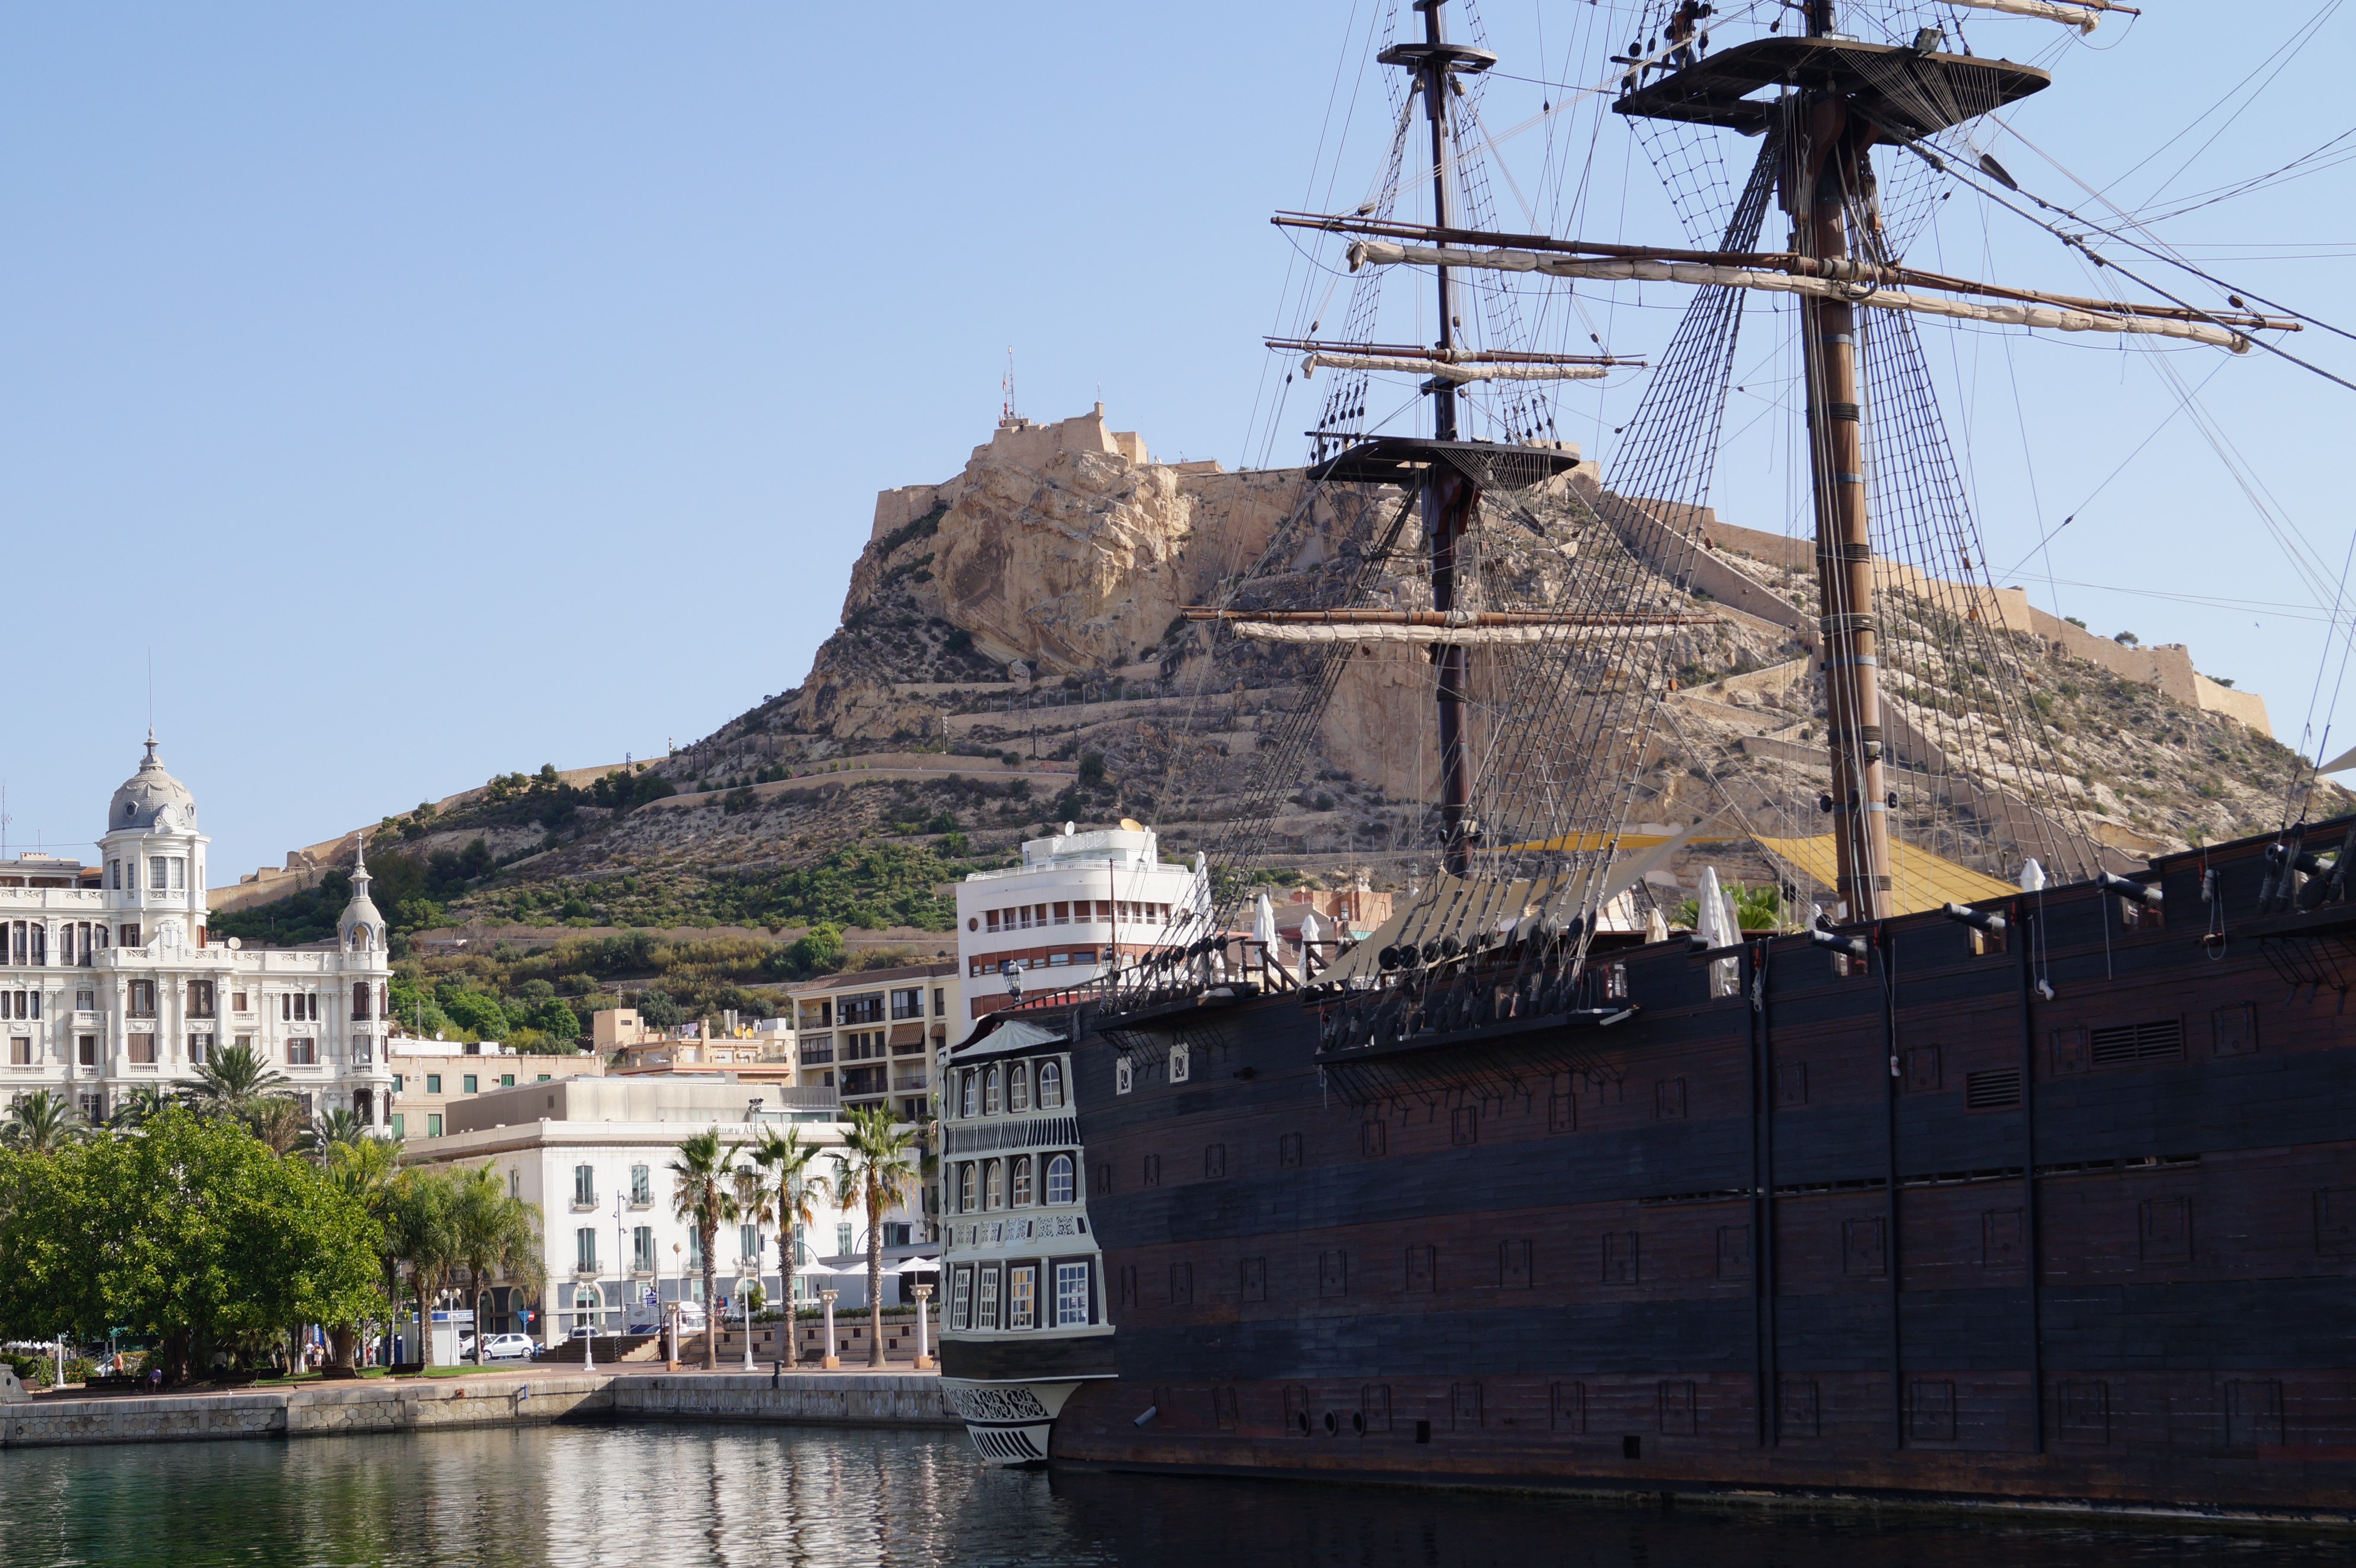
sun, summer, boot, vehicle, tower, holiday, landmark, tourism, waterway, blue sky, spain, alicante, wooden boat, castillo de santa b rbara